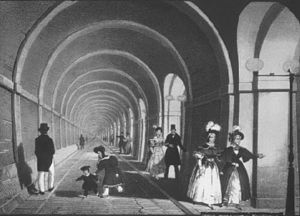
Den industrielle revolution / Opfindelser / Teknologiske fremskridt i Storbritannien / Kemikalier
Tunnelen under Themsen (åbnet 1843).